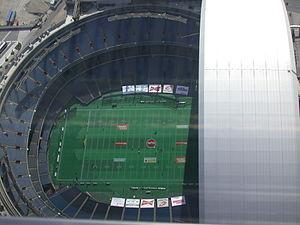
Le Centre Rogers, auparavant appelé SkyDome, est le stade principal de la ville de Toronto en Ontario, au Canada, situé au pied de la Tour CN sur les berges du lac Ontario. Il est principalement utilisé pour les événements sportifs tels que le baseball, le football canadien, le basket-ball et le catch. Le Centre Rogers organise parfois des concerts, des conférences et des expositions. Le Centre Rogers est le deuxième stade en superficie au Canada derrière le Stade olympique de Montréal.